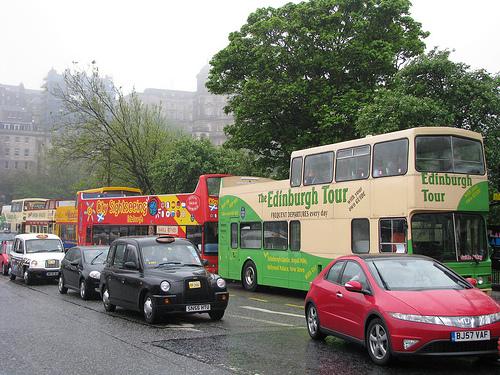
Weather: rain or strom